Porgy fishing

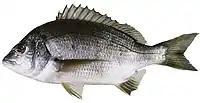
Southern black bream

The southern black bream (also known as the black bream, southern bream and blue-nosed bream) is a species of marine and freshwater fish of the porgy family, Sparidae. It is a deep-bodied fish, occasionally confused with other similar species that occur within its range, but is generally distinguished from these species by a lack of yellow ventral and anal fins. Southern black bream are endemic to Australia, inhabiting the southern coast from Shark Bay in Western Australia to Mallacoota, Victoria, as well as Tasmania.